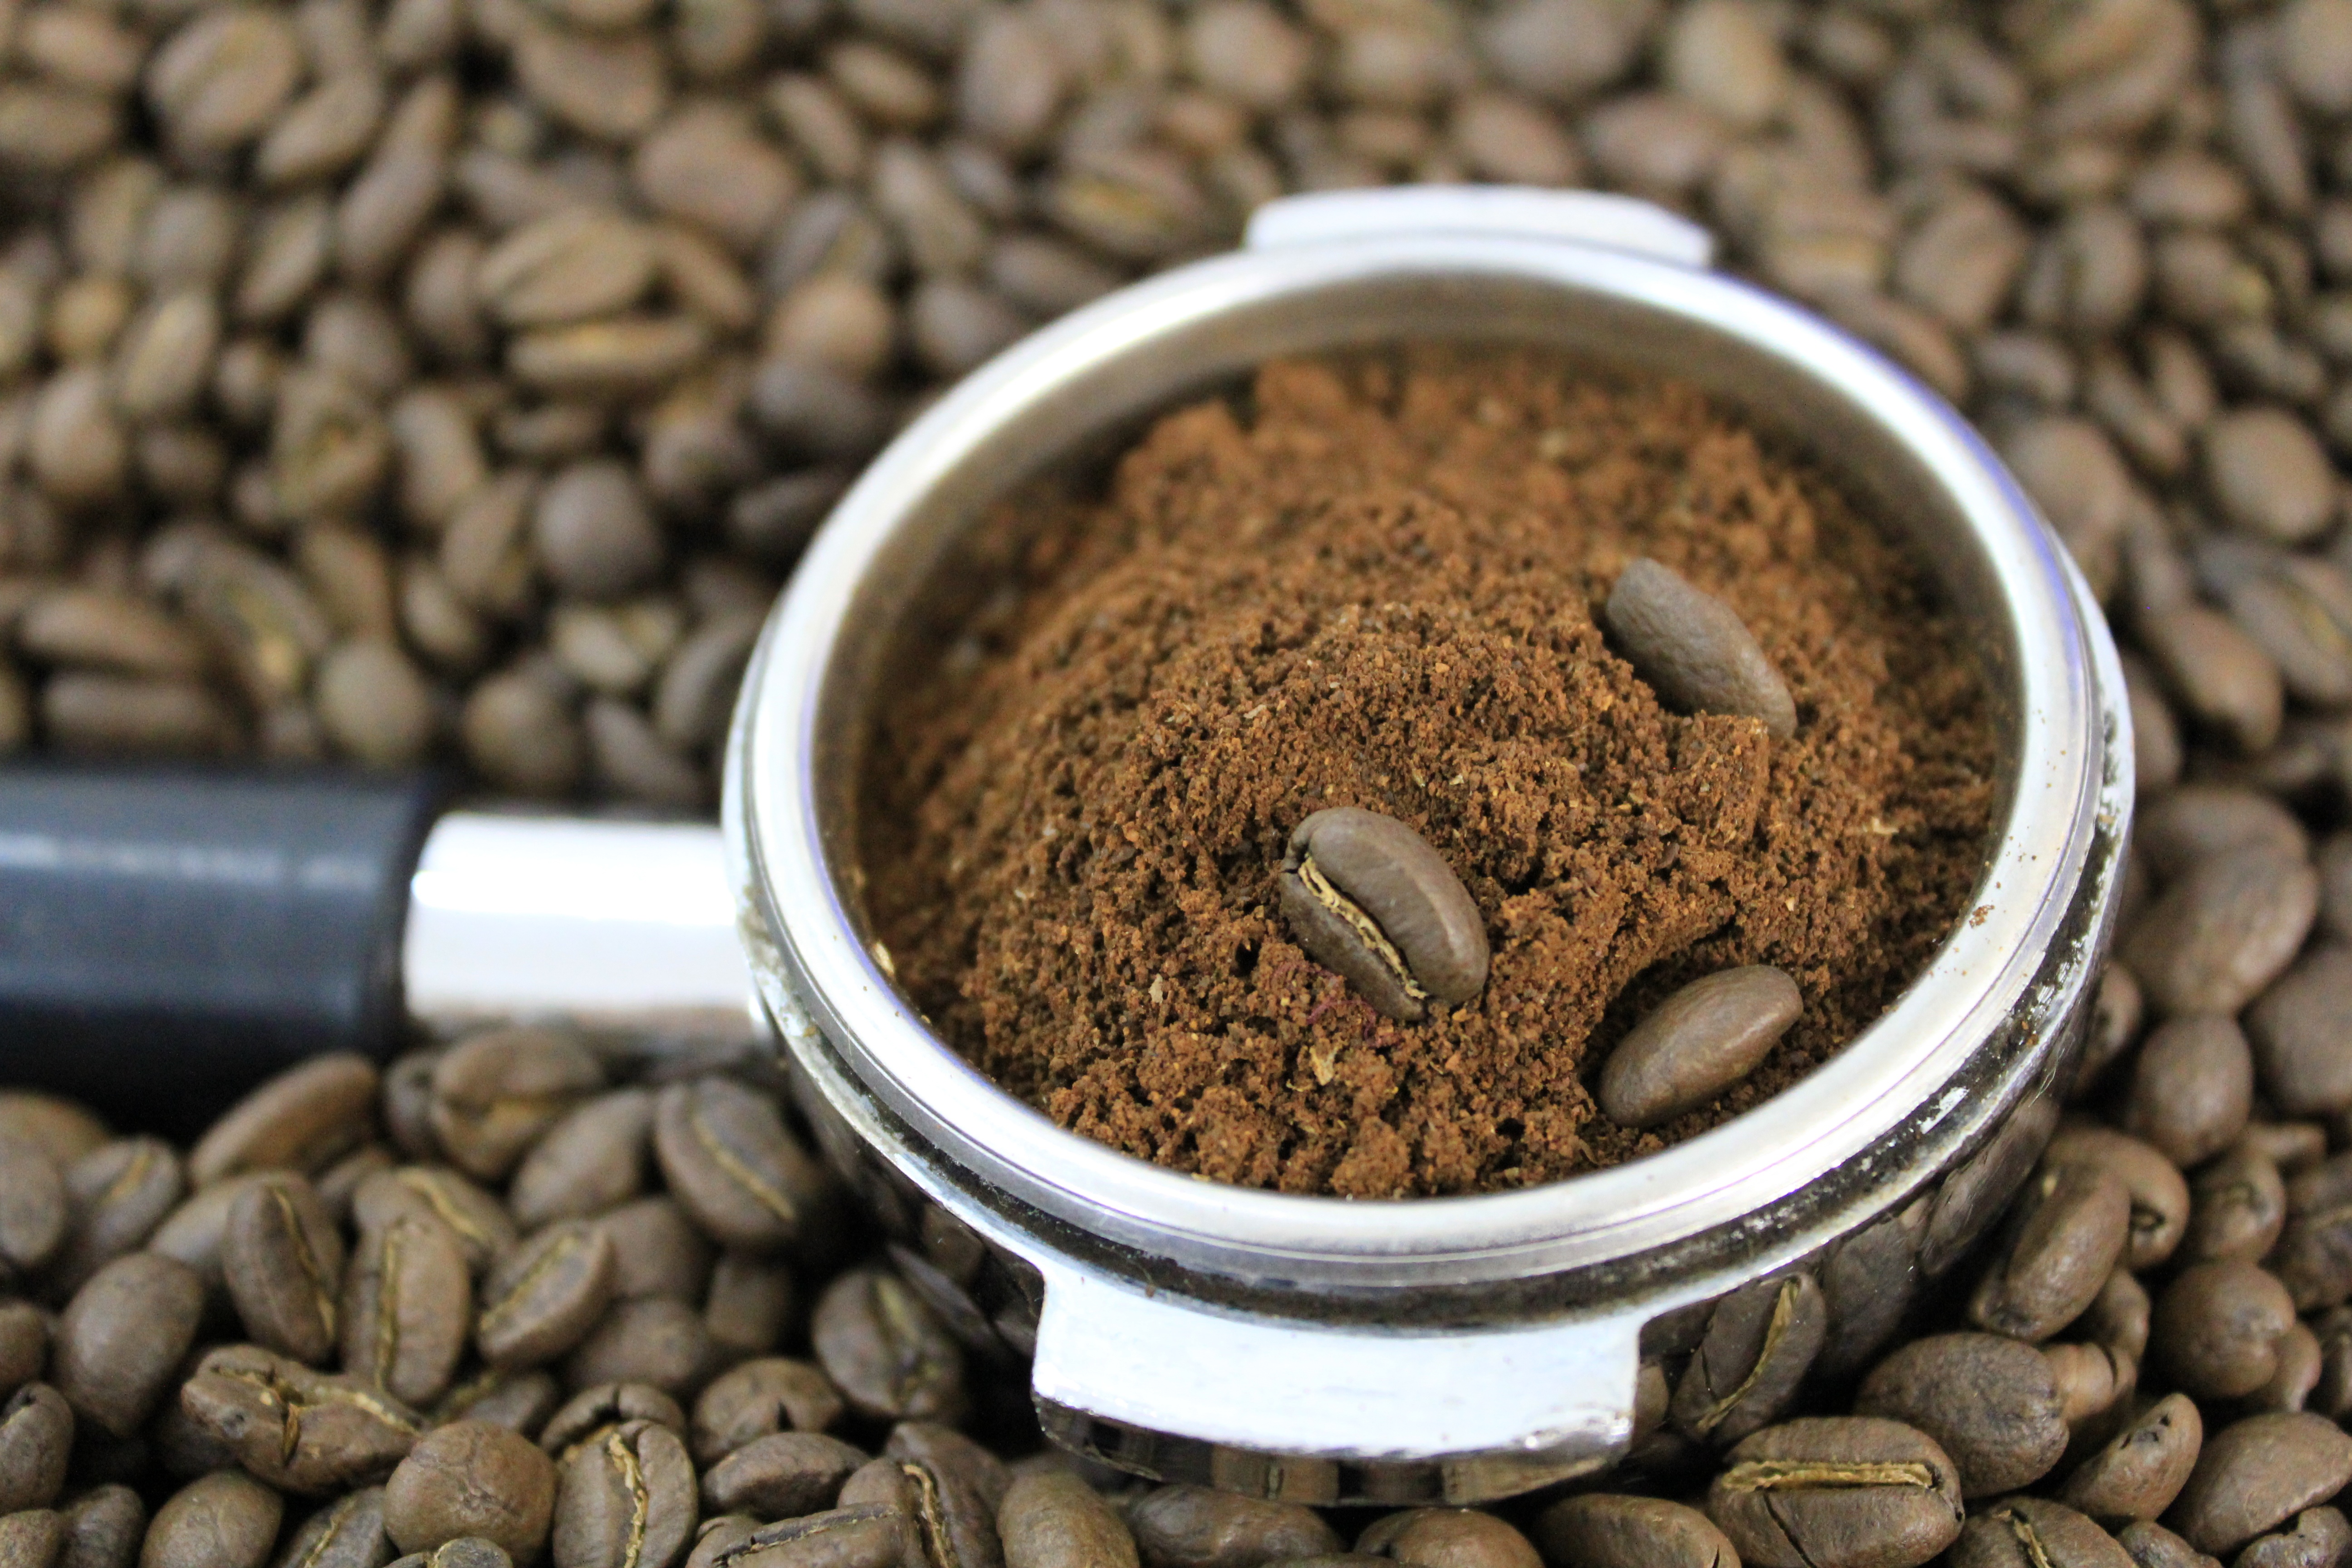
coffee, grain, food, produce, crop, soil, drink, closeup, fried, caffeine, flavor, coffee beans, holder